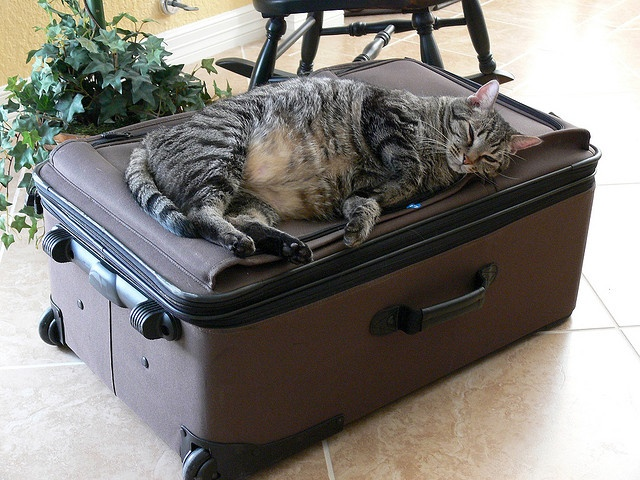
A cat half asleep lying on a brown and black suitcase.
A large cat sleeping on top of a brown suitcase.
A cat sleeping on top of a roller suitcase.
a cat laying on top of some luggage.
A big grey cat laying on a piece of luggage.